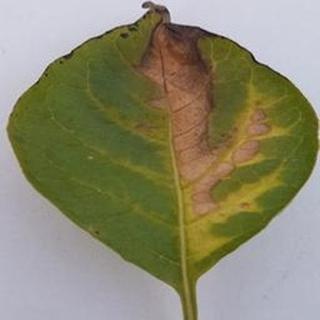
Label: potato_late_blight